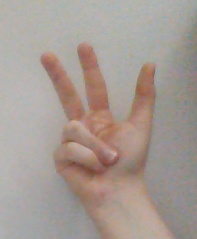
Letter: al